Frederick Orpen Bower

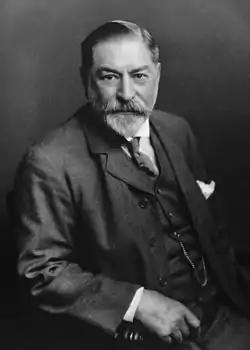
Frederick Orpen Bower in 1924

Frederick Orpen Bower FRSE FRS (4 November 1855 – 11 April 1948) was an English botanist. He was elected a Fellow of the Royal Society in 1891. He was awarded the Gold Medal of the Linnean Society in 1909 and the Darwin Medal of the Royal Society in 1938. He was president of the British Association in 1929–1930.